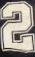
Number: 2